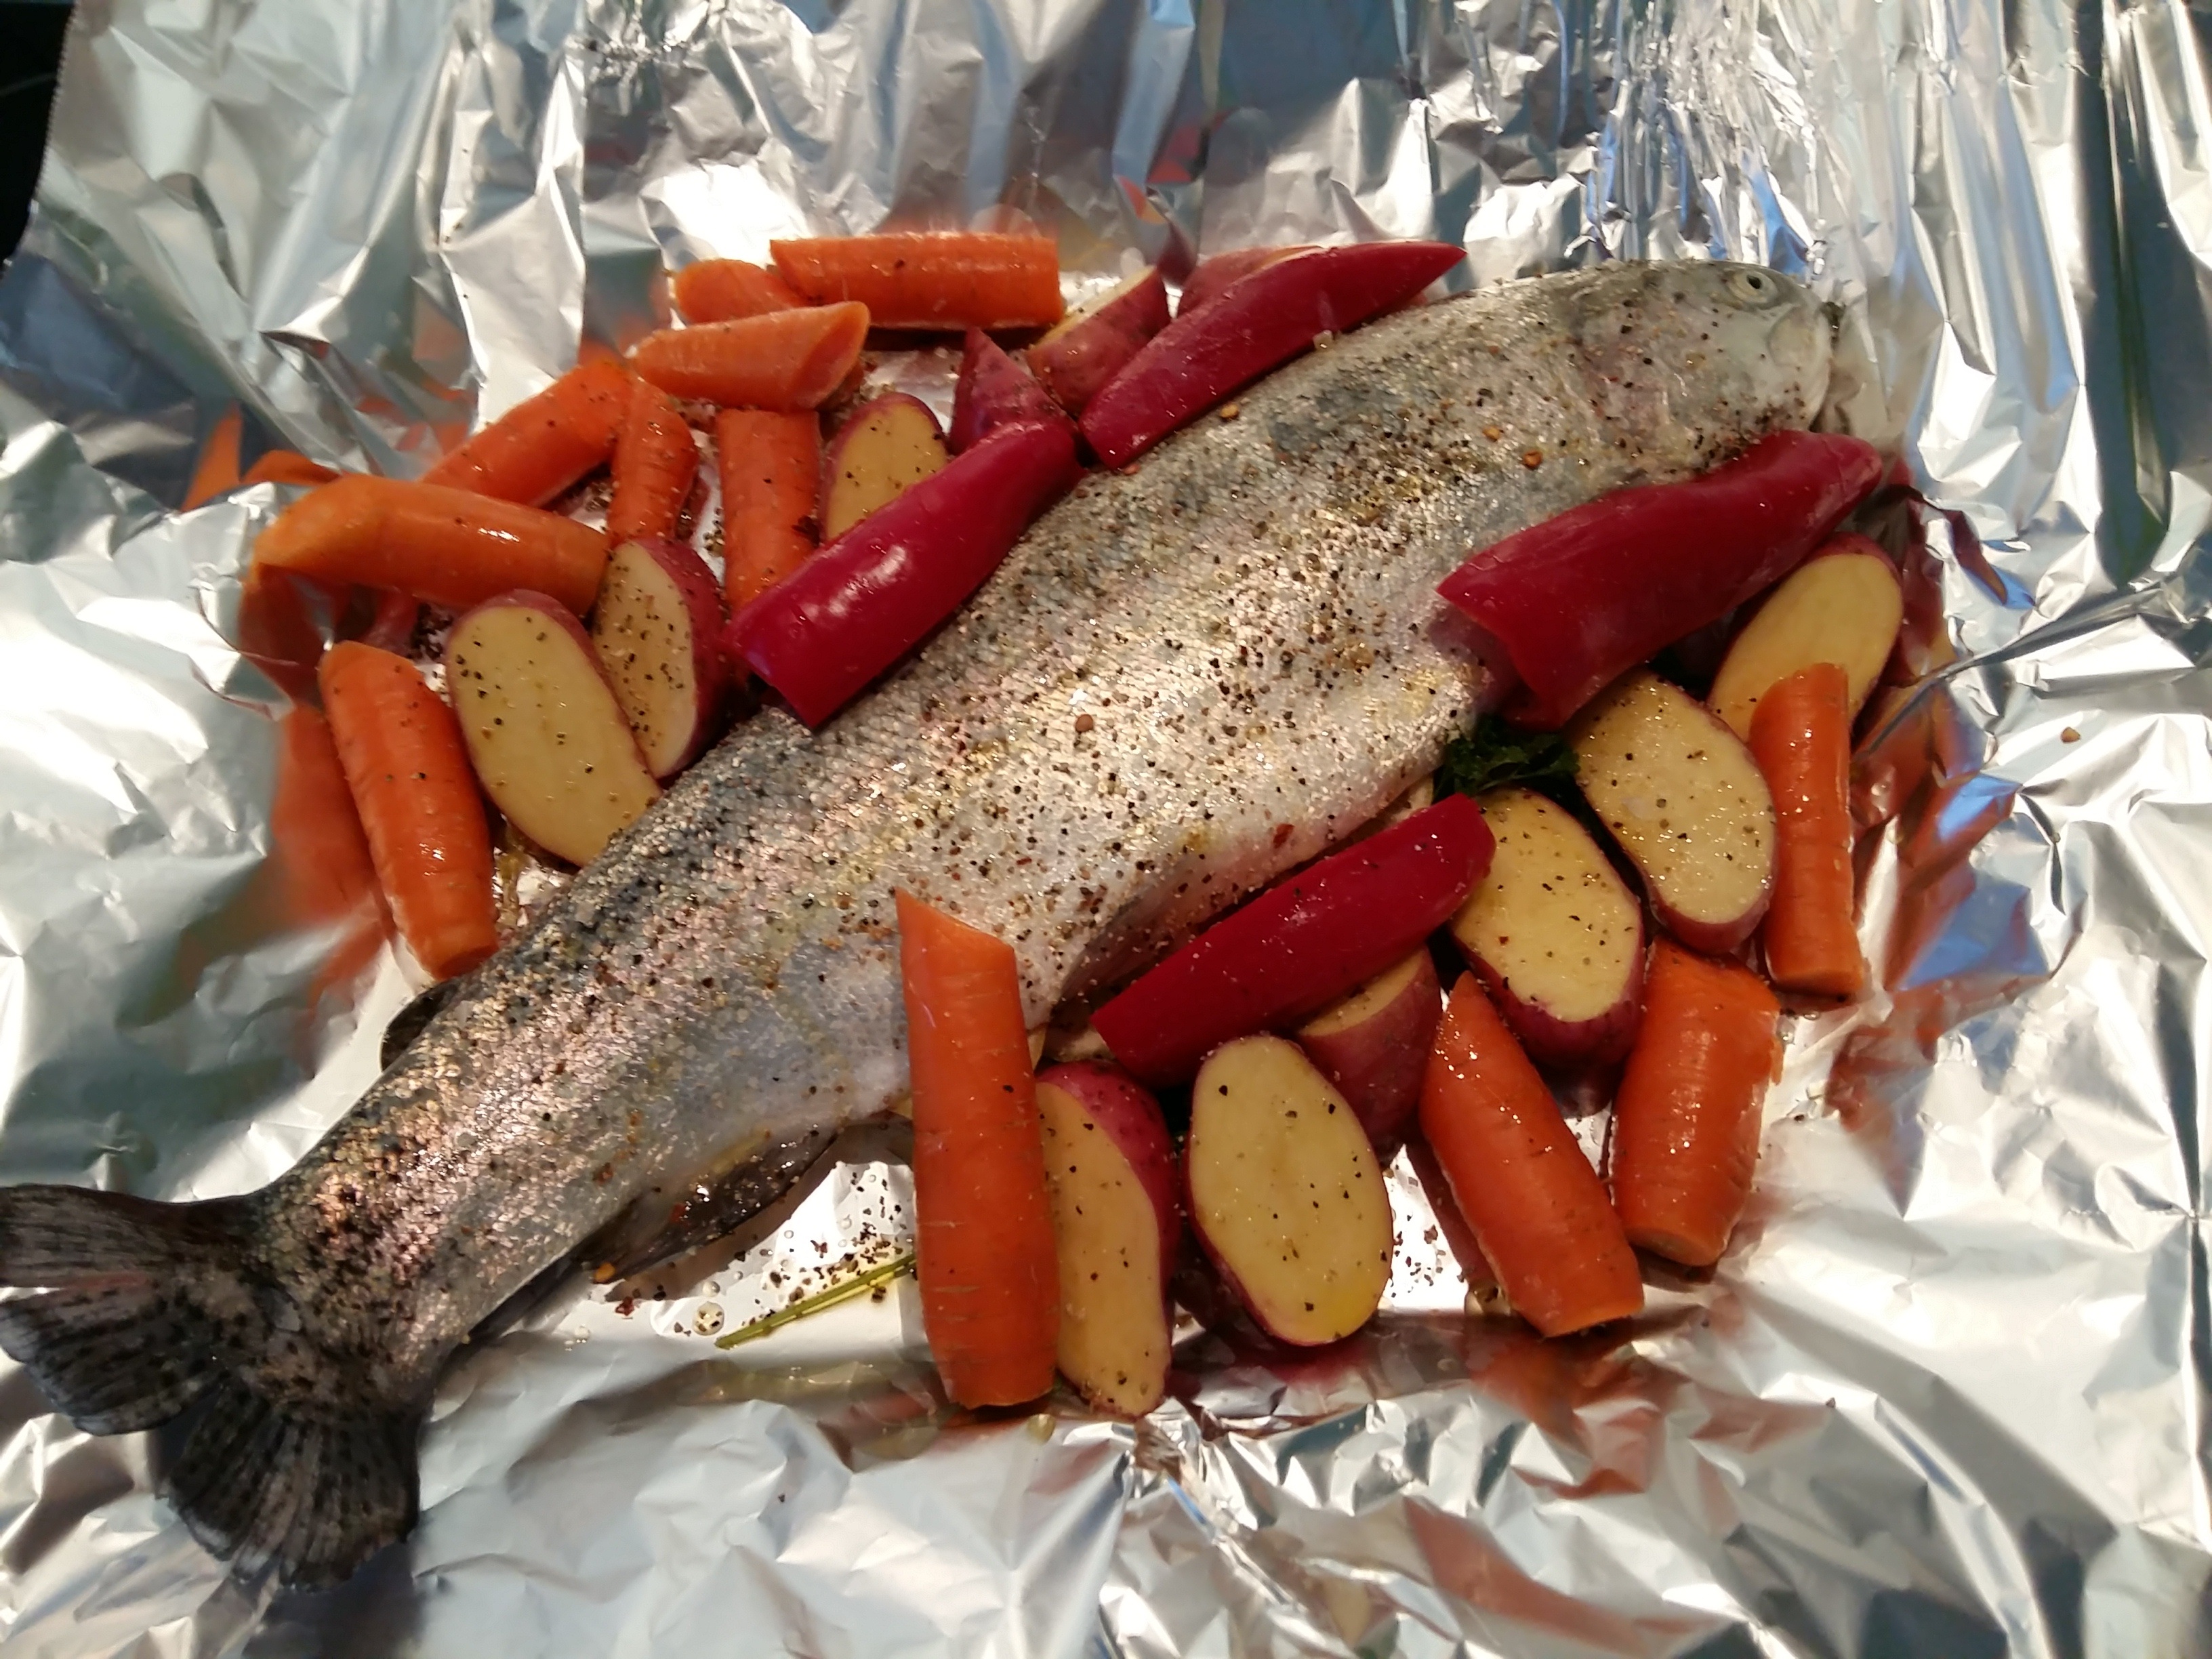
dish, meal, food, produce, vegetable, kitchen, fish, gourmet, healthy, eat, meat, lunch, delicious, lemon, cook, nutrition, raw, salmon, frisch, benefit from, cooking class, salmon trout, cook healthy, fresh cooking